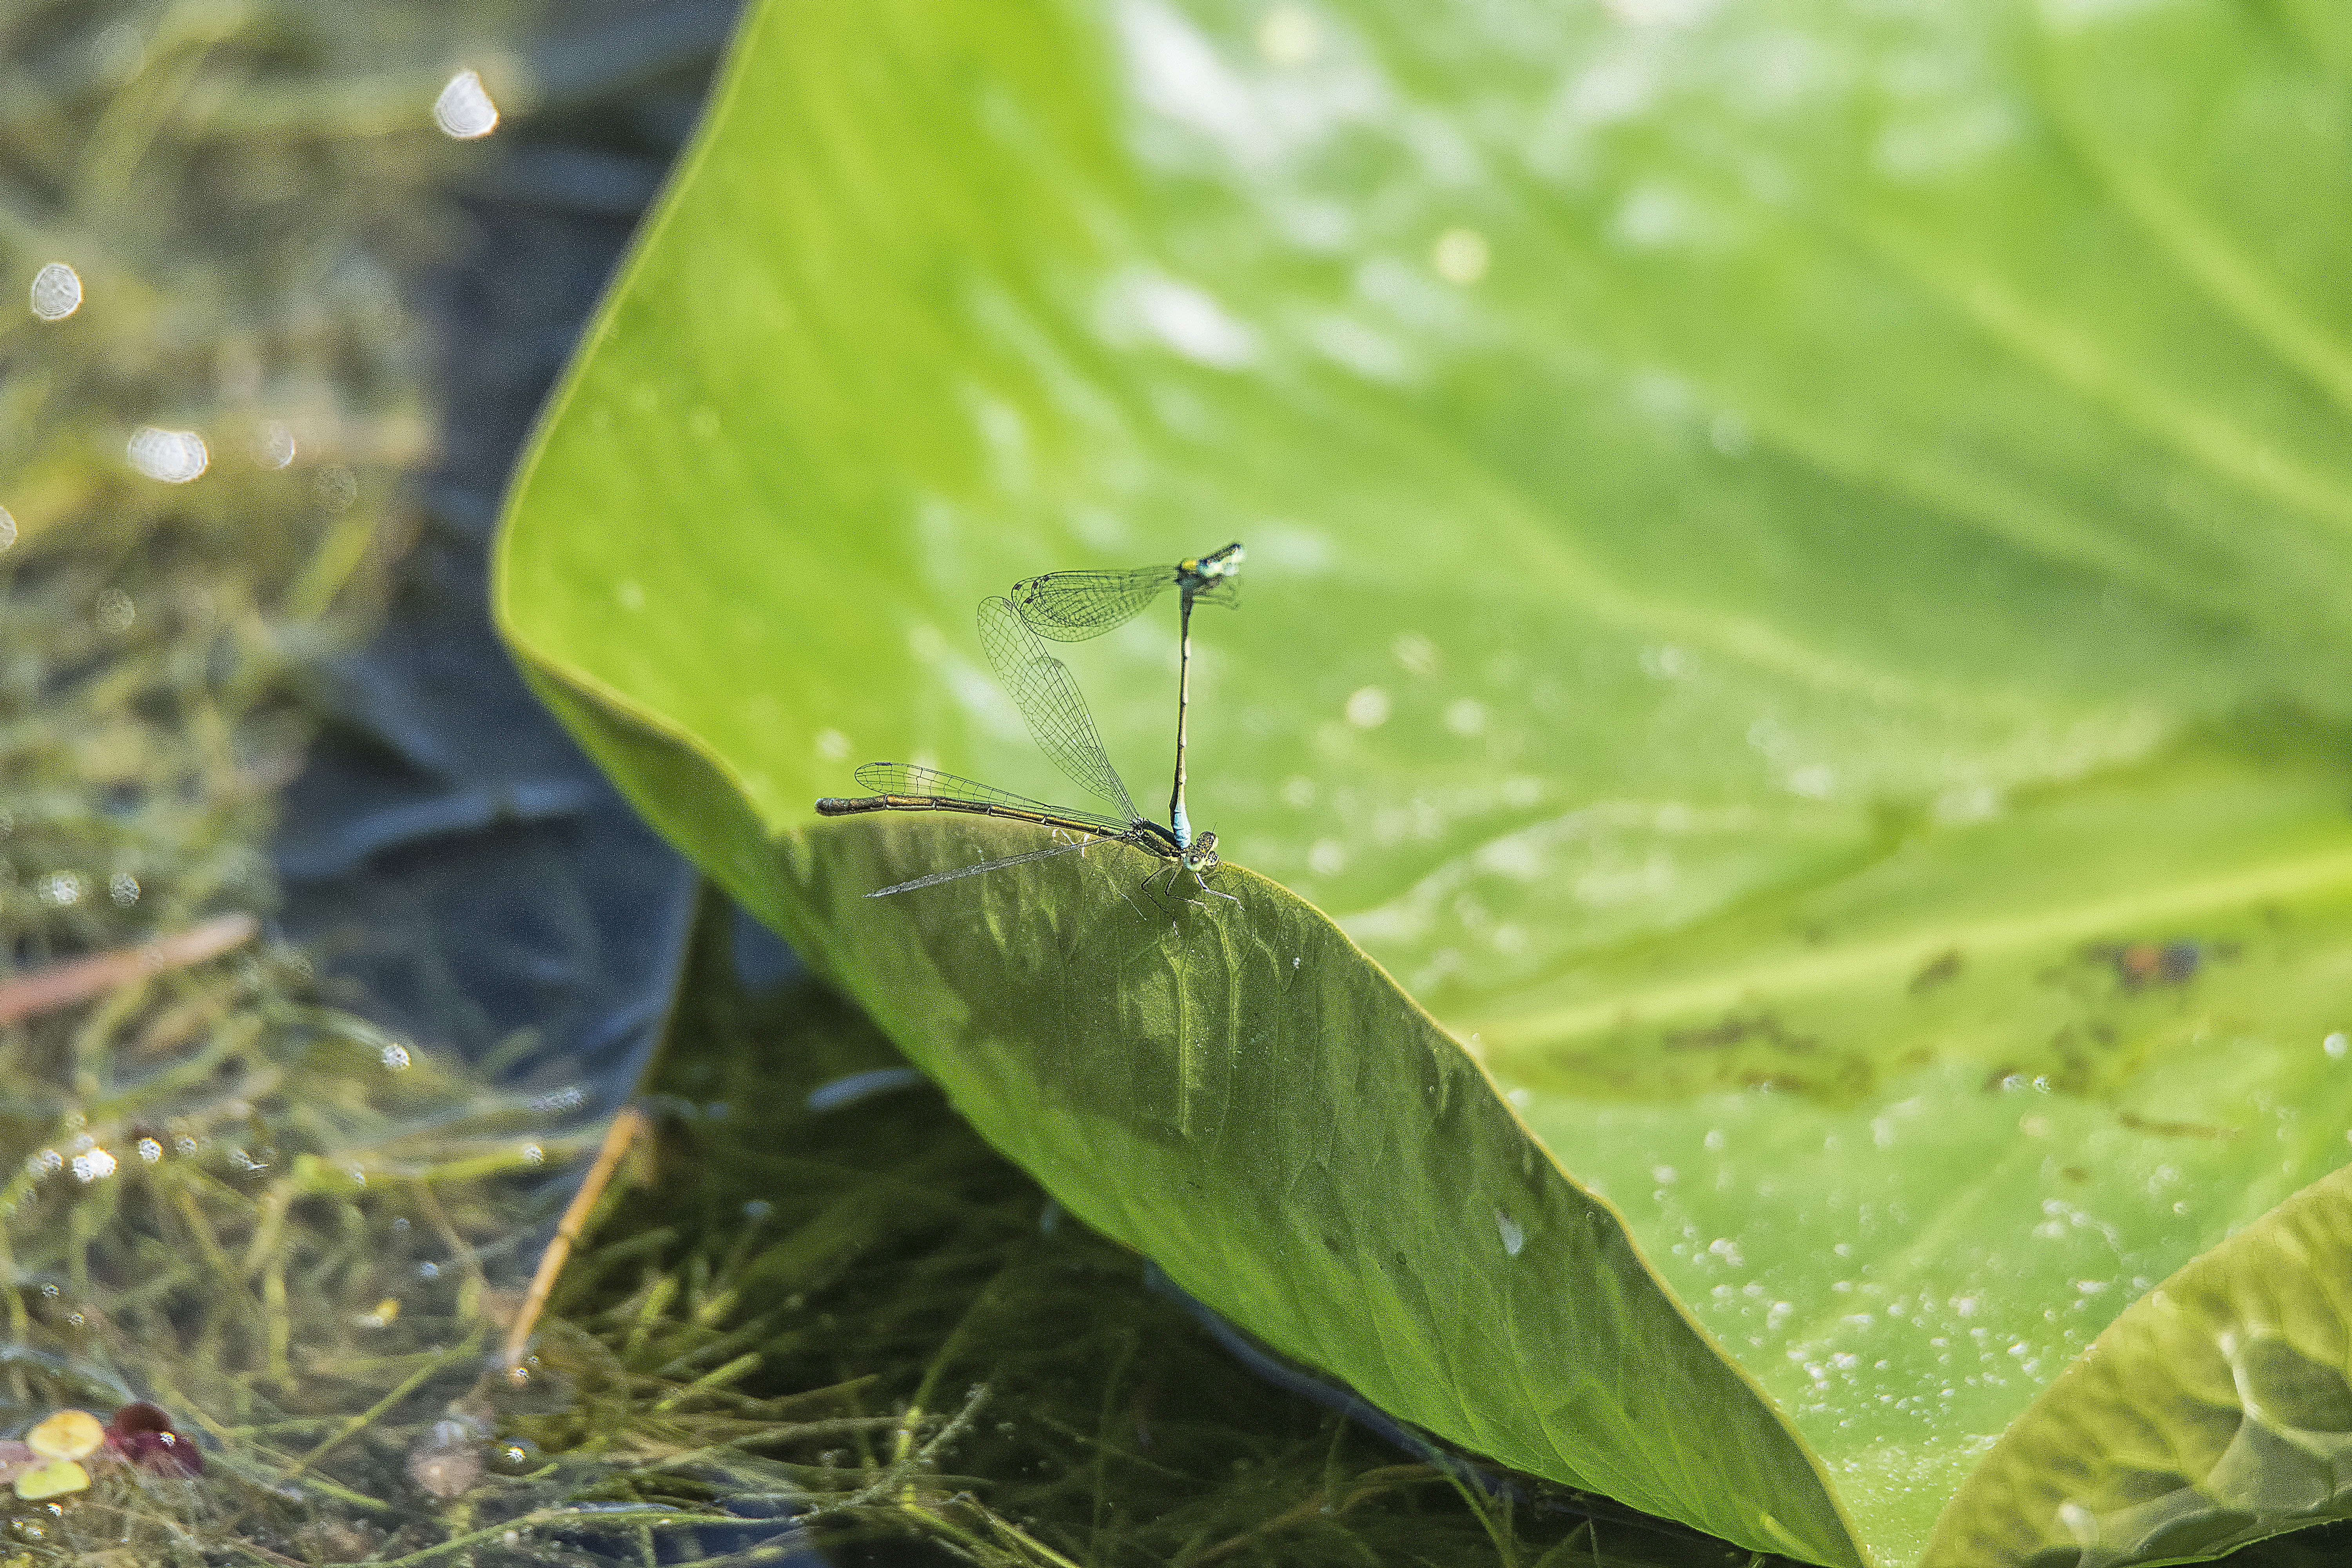
nature, grass, plant, photography, sunlight, leaf, flower, green, insect, botany, butterfly, flora, fauna, invertebrate, close up, canada, dragonfly, quebec, tropics, sherbrooke, libellule, macro photography